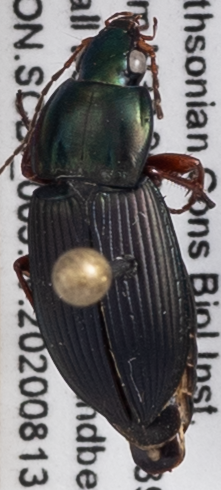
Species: Poecilus lucublandus
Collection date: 2020-08-13
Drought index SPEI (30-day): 0.77
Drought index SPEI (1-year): -0.704
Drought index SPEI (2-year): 1.28